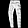
Label: Trouser